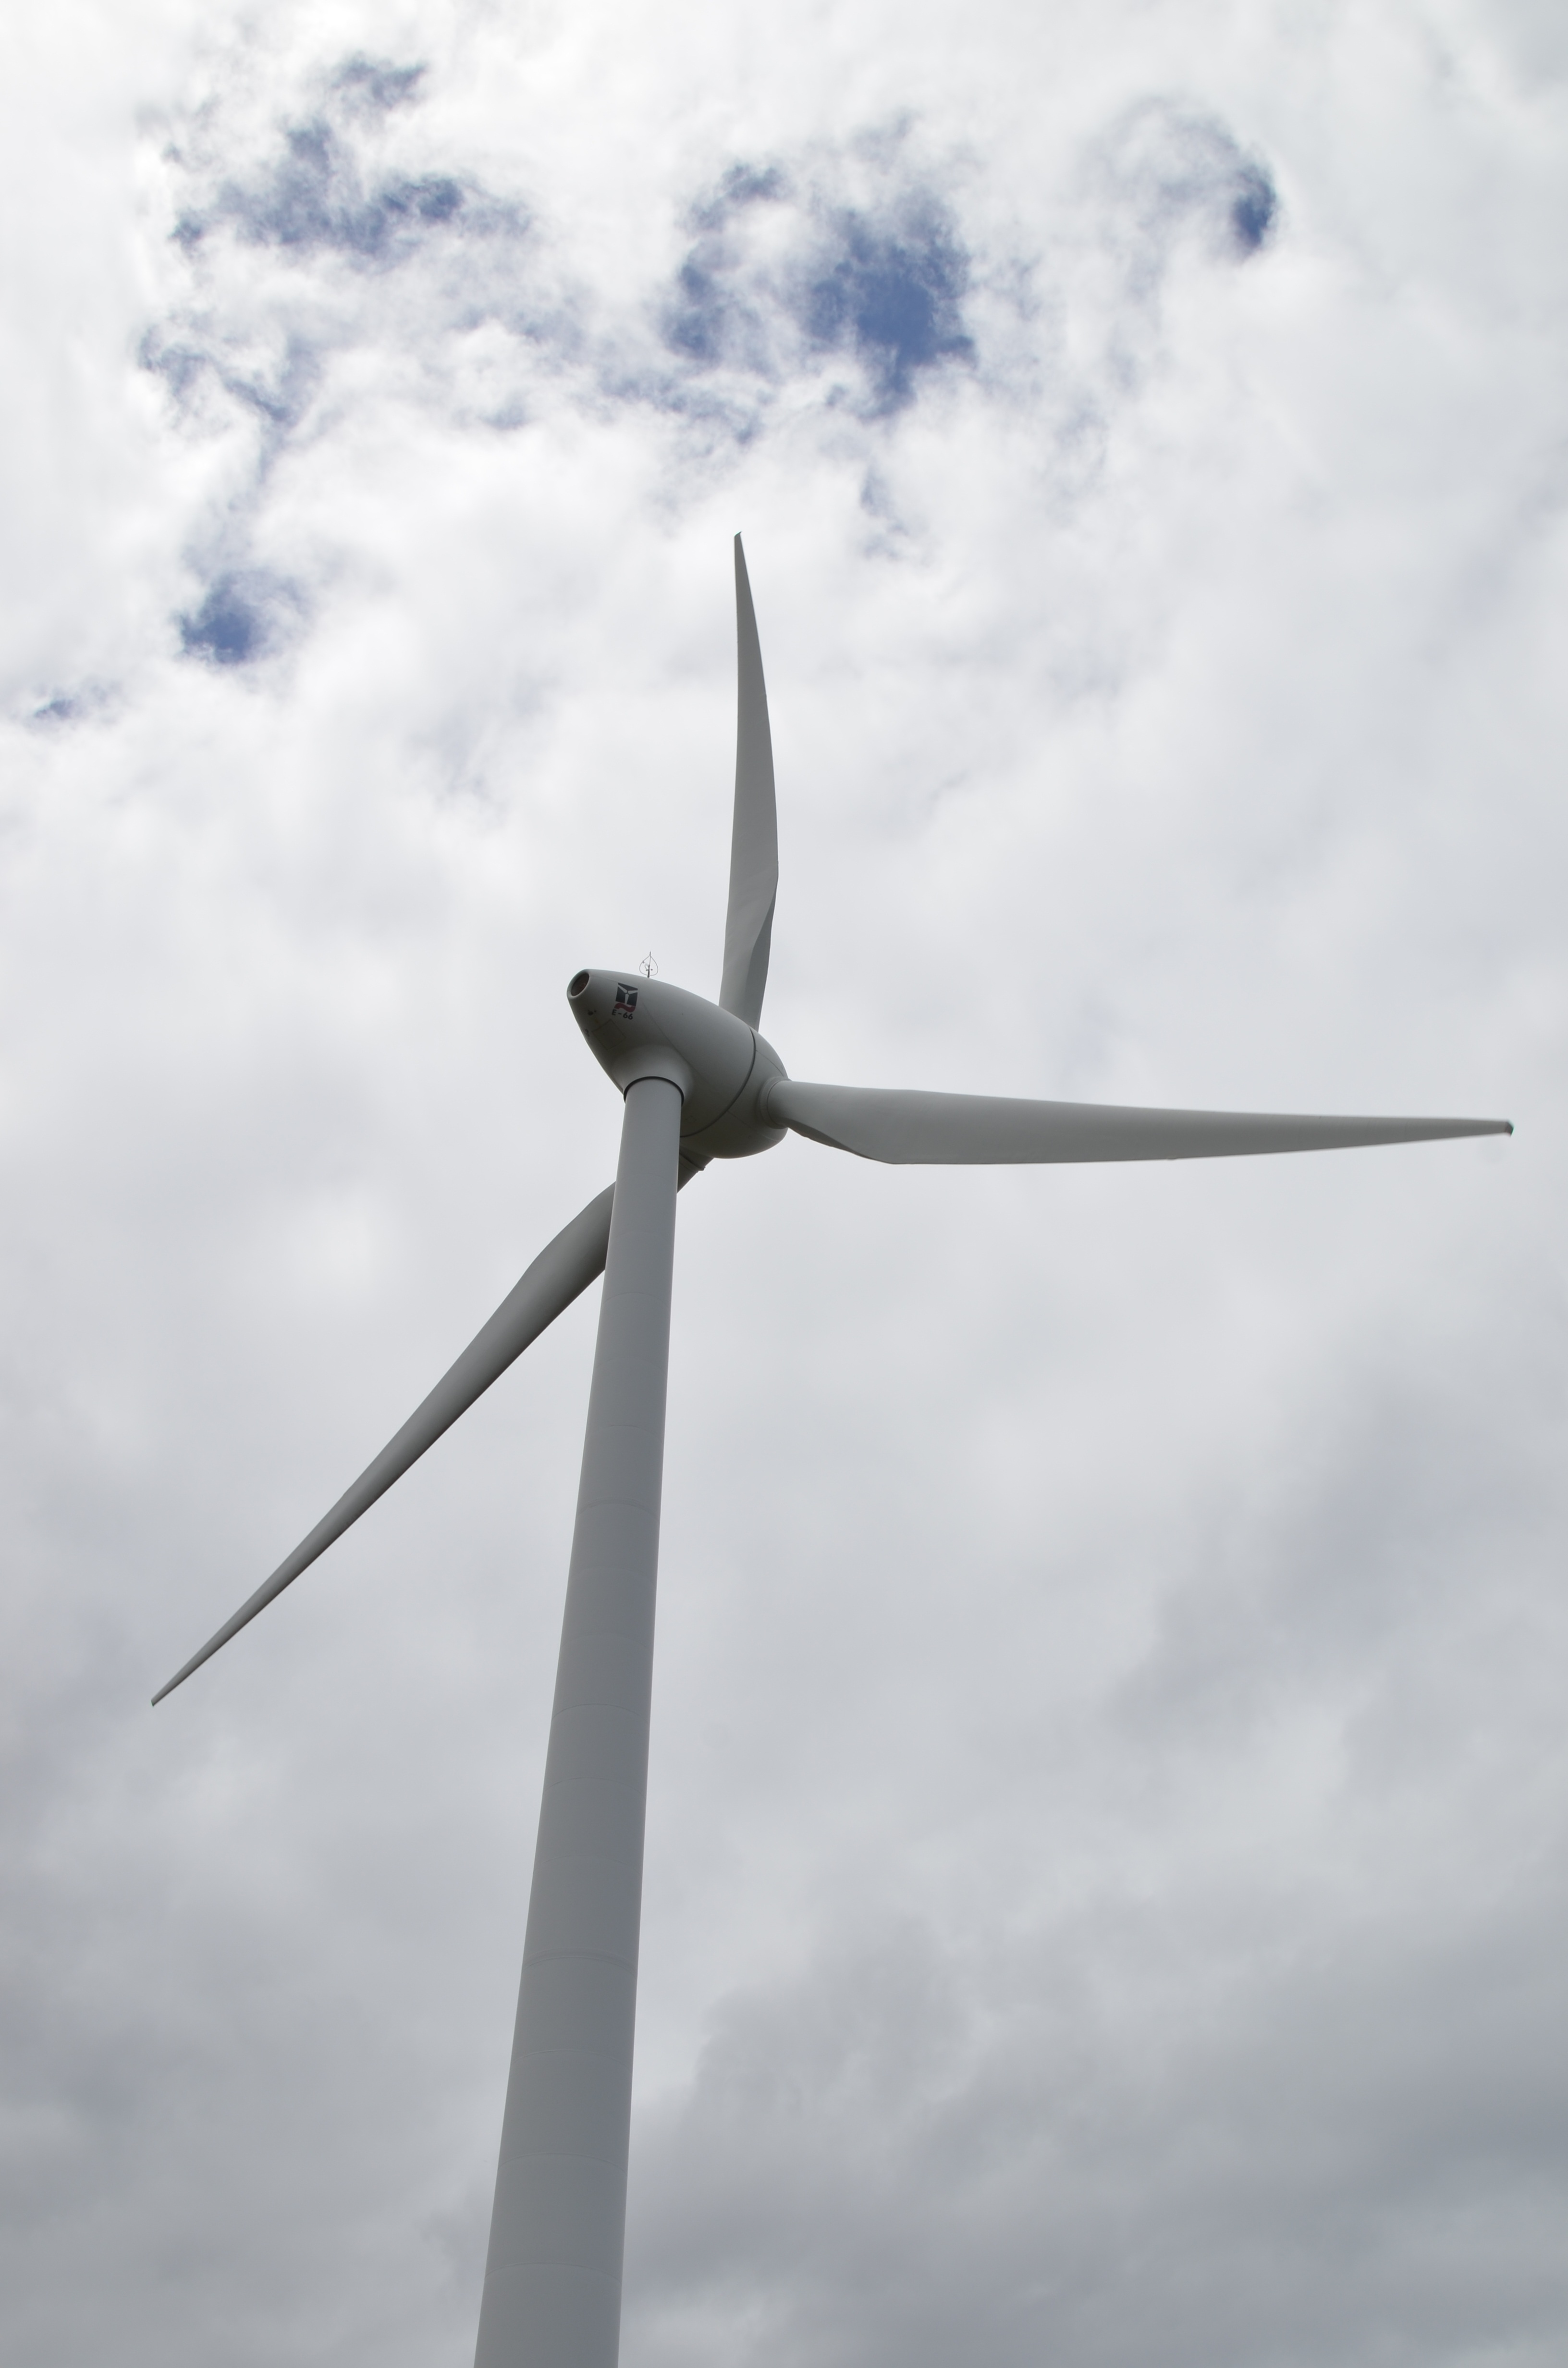
wing, sky, windmill, wind, machine, wind turbine, australia, mill, wind farm